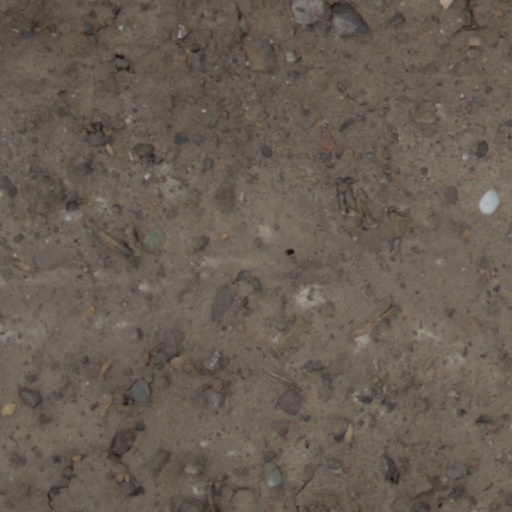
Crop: wheat